514th Air Defense Group

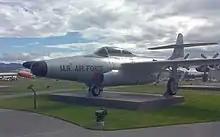
F-89D as flown by the 337th FIS

The 18th Squadron upgraded to North American F-86 Sabre jet fighters in July 1953, then to a later model F-86 in December. It finally replaced its F-86s with airborne intercept radar equipped and Mighty Mouse rocket armed Northrop F-89 Scorpions in January 1954. In September 1954, the 18th moved to Alaska and was reassigned. A second operational squadron, the 337th Fighter-Interceptor Squadron, had been activated and assigned to the group earlier in 1954. The 337th flew F-89s while assigned to the group. The group inactivated with its mission, personnel and equipment being transferred to the 475th Fighter Group (Air Defense) in 1955 as part of Air Defense Command's Project Arrow, which was designed to bring back on the active list the fighter units which had compiled memorable records in the two world wars. The group was disbanded once again in 1984.